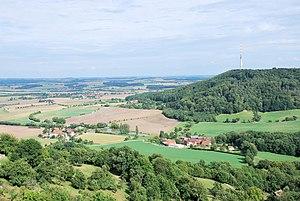
Les monts de Souabe et Franconie ou la Forêt souabe-franconienne est une zone montagneuse de basse altitude au nord-est du Bade-Wurtemberg. Le point culminant est la Hohe Brach avec 586 m d’altitude dans la forêt de Mainhardt. Ils font partie intégrante de la cuesta souabe, pendant allemand des cuestas de Lorraine. Ils sont composés de plusieurs petits massifs de faible altitude très boisés dont la jonction est assurée par des vallons de petits cours d’eau qui entaillent plus des hauts plateaux que de vrais sommets. En raison de sa configuration géologique du Keuper moyen et inférieur marqué par le grès à roseaux et la dolomie, des thalwegs torrentiels incisent les parties supérieures en formant des cascades sur rochers dénudés et des vallons en V très inaccessibles qu’on désigne localement par le terme « Klinge ».